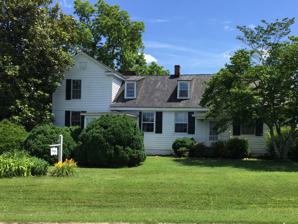
Building: Provost (Powhatan, Virginia)
Country: United States of America
Year built: 1800
Historic house in Virginia, United States United States historic place Provost U.S. National Register of Historic Places Virginia Landmarks Register Show map of Virginia Show map of the United States Location 4801 Cartersville Rd., near Powhatan, Virginia Coordinates 37°36′03″N 77°59′02″W / 37.60083°N 77.98389°W / 37.60083; -77.98389 Area 61 acres (25 ha) Built c. 1800 ( 1800 ) Architectural style Federal NRHP reference No. 99001603 VLR No. 072-0055 Significant dates Added to NRHP December 22, 1999 Designated VLR September 15, 1999 Provost is a historic home located near Powhatan , Powhatan County, Virginia . The original section was built about 1800, as a 1 + 1 ⁄ 2 -story, three-bay, frame dwelling.  It was expanded by an additional three bays in the mid-19th century.  The building housed a general store that operated there from at least 1867 until about 1945, and a post office from 1902 to 1939.  Also on the property are the contributing smokehouse with attached wash house (formerly a blacksmith shop), a corn house and a machine shed. It was added to the National Register of Historic Places in 1999. References